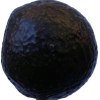
Label: black_avocado